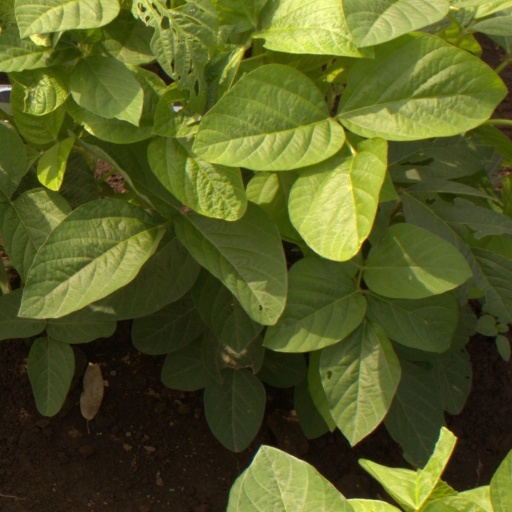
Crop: soybean